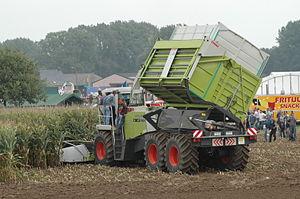
L'ensilage est une méthode de conservation des fourrages par acidification passant par la fermentation lactique anaérobie d'un fourrage humide. En fonction des différentes techniques utilisées, et de la nature des fourrages, on obtient un produit fini acide dont le pourcentage d'humidité varie de 30 % à 85 %. Plus le taux de matière sèche est élevé, plus les conditions d'anaérobiose sont difficiles à atteindre. A contrario, un taux d'humidité élevé entraîne des pertes au désilage et par fuite de jus, sources potentielles d'odeurs.